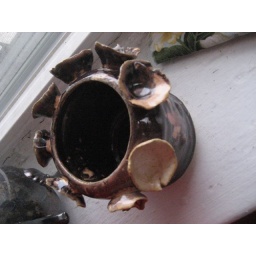
jet black over white